Arboretum Main-Taunus

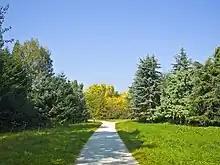
Arboretum Main-Taunus

The Arboretum Main-Taunus is an arboretum on an area of located southwest of Eschborn, Hesse, Germany. The arboretum lies close to Frankfurt am Main.